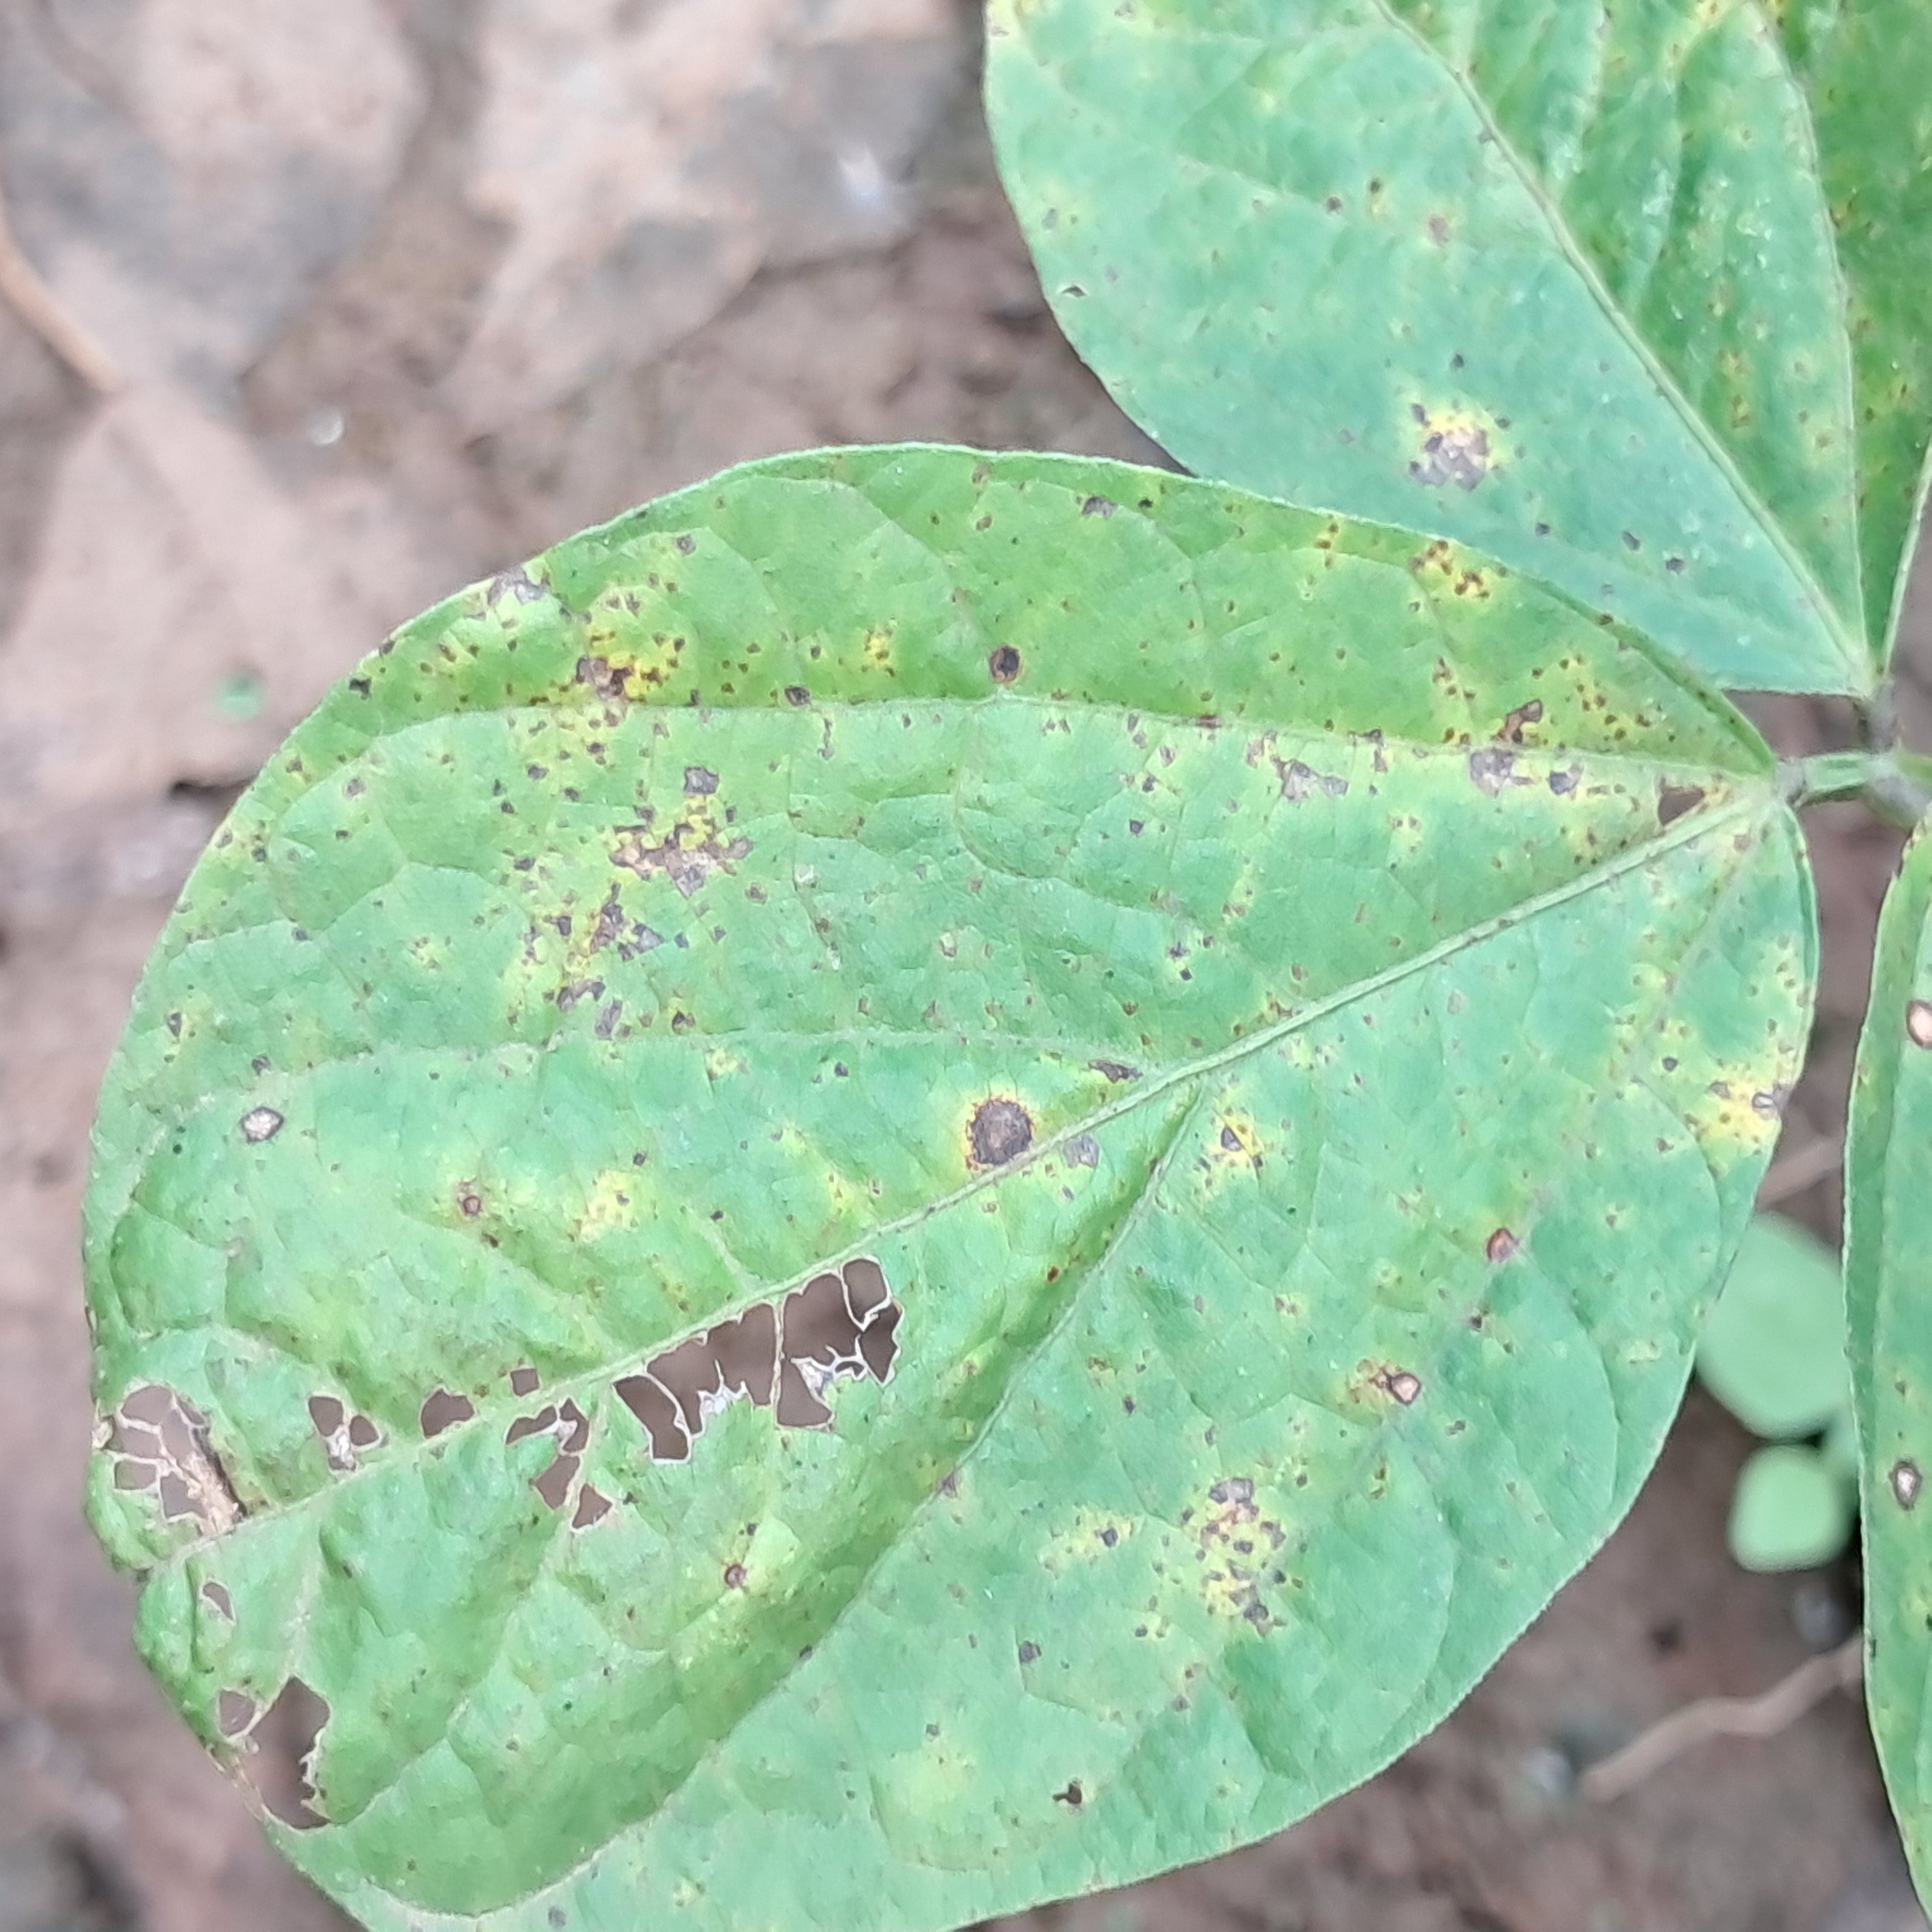
Label: Rust